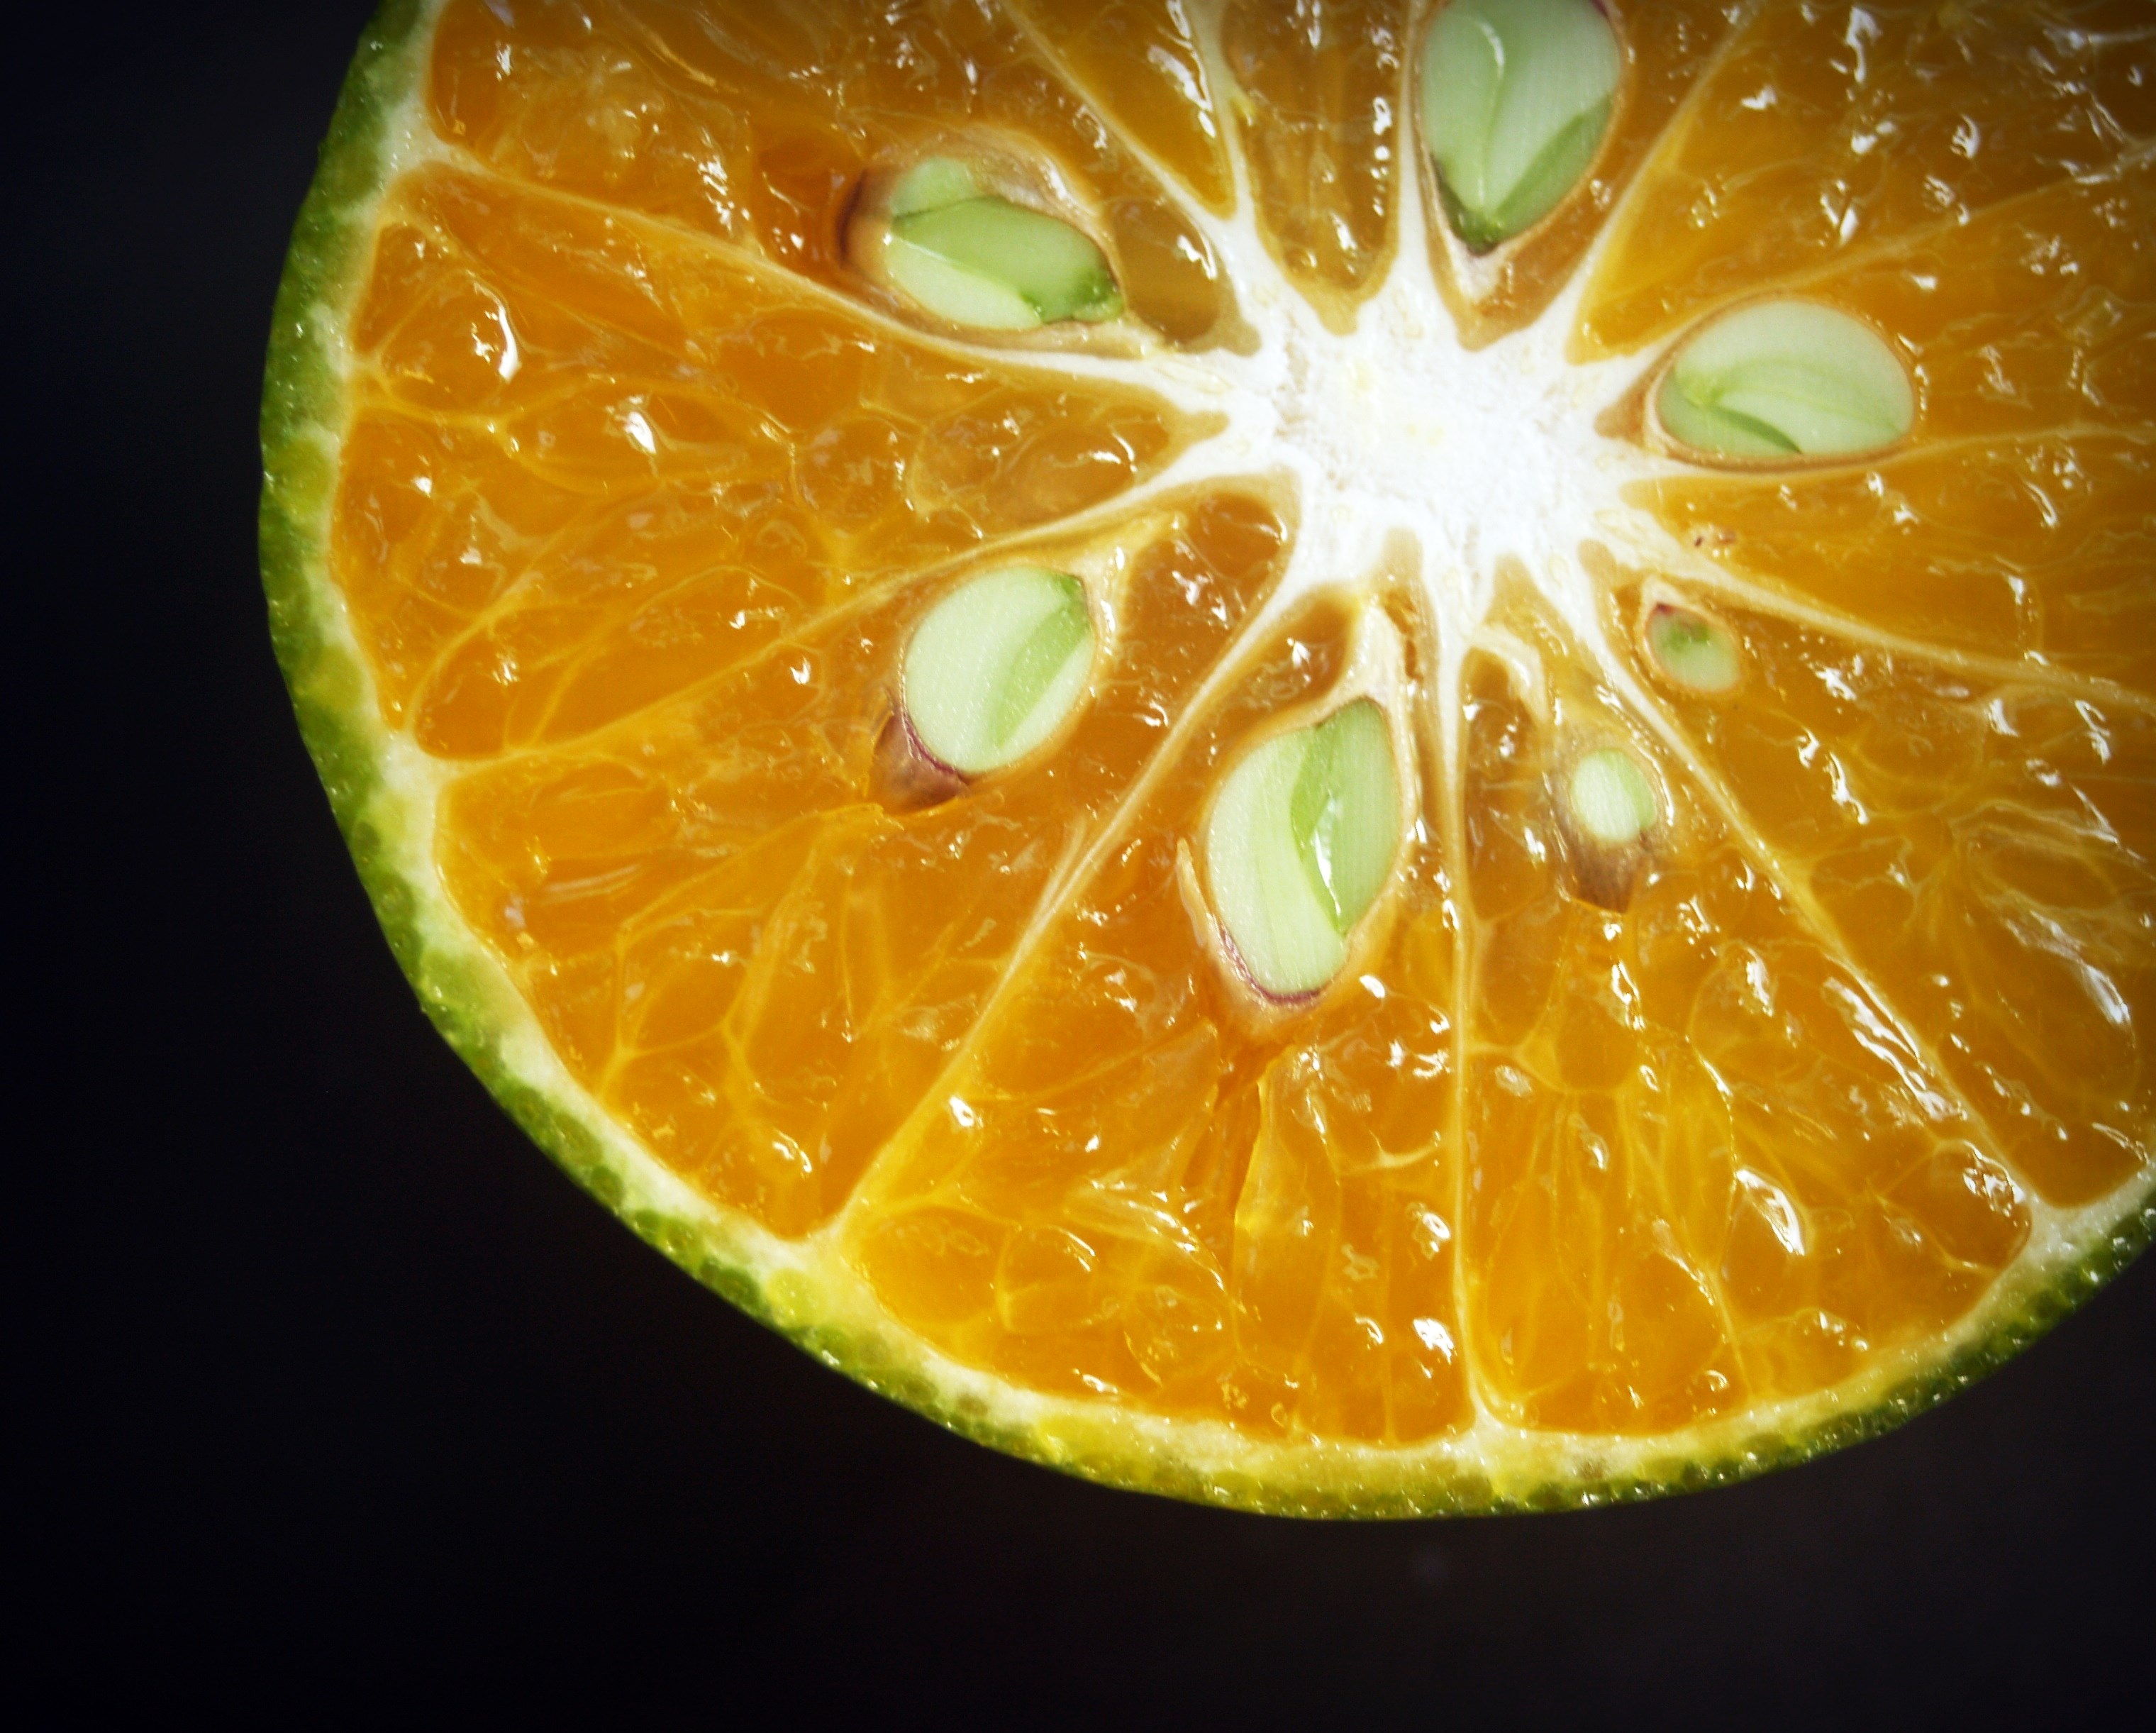
plant, white, fruit, isolated, orange, food, produce, macro, fresh, agriculture, juicy, slice, health, juice, vitamin, clementine, edible, organic, citrus, sour, flowering plant, bitter orange, mandarin orange, land plant, tangelo